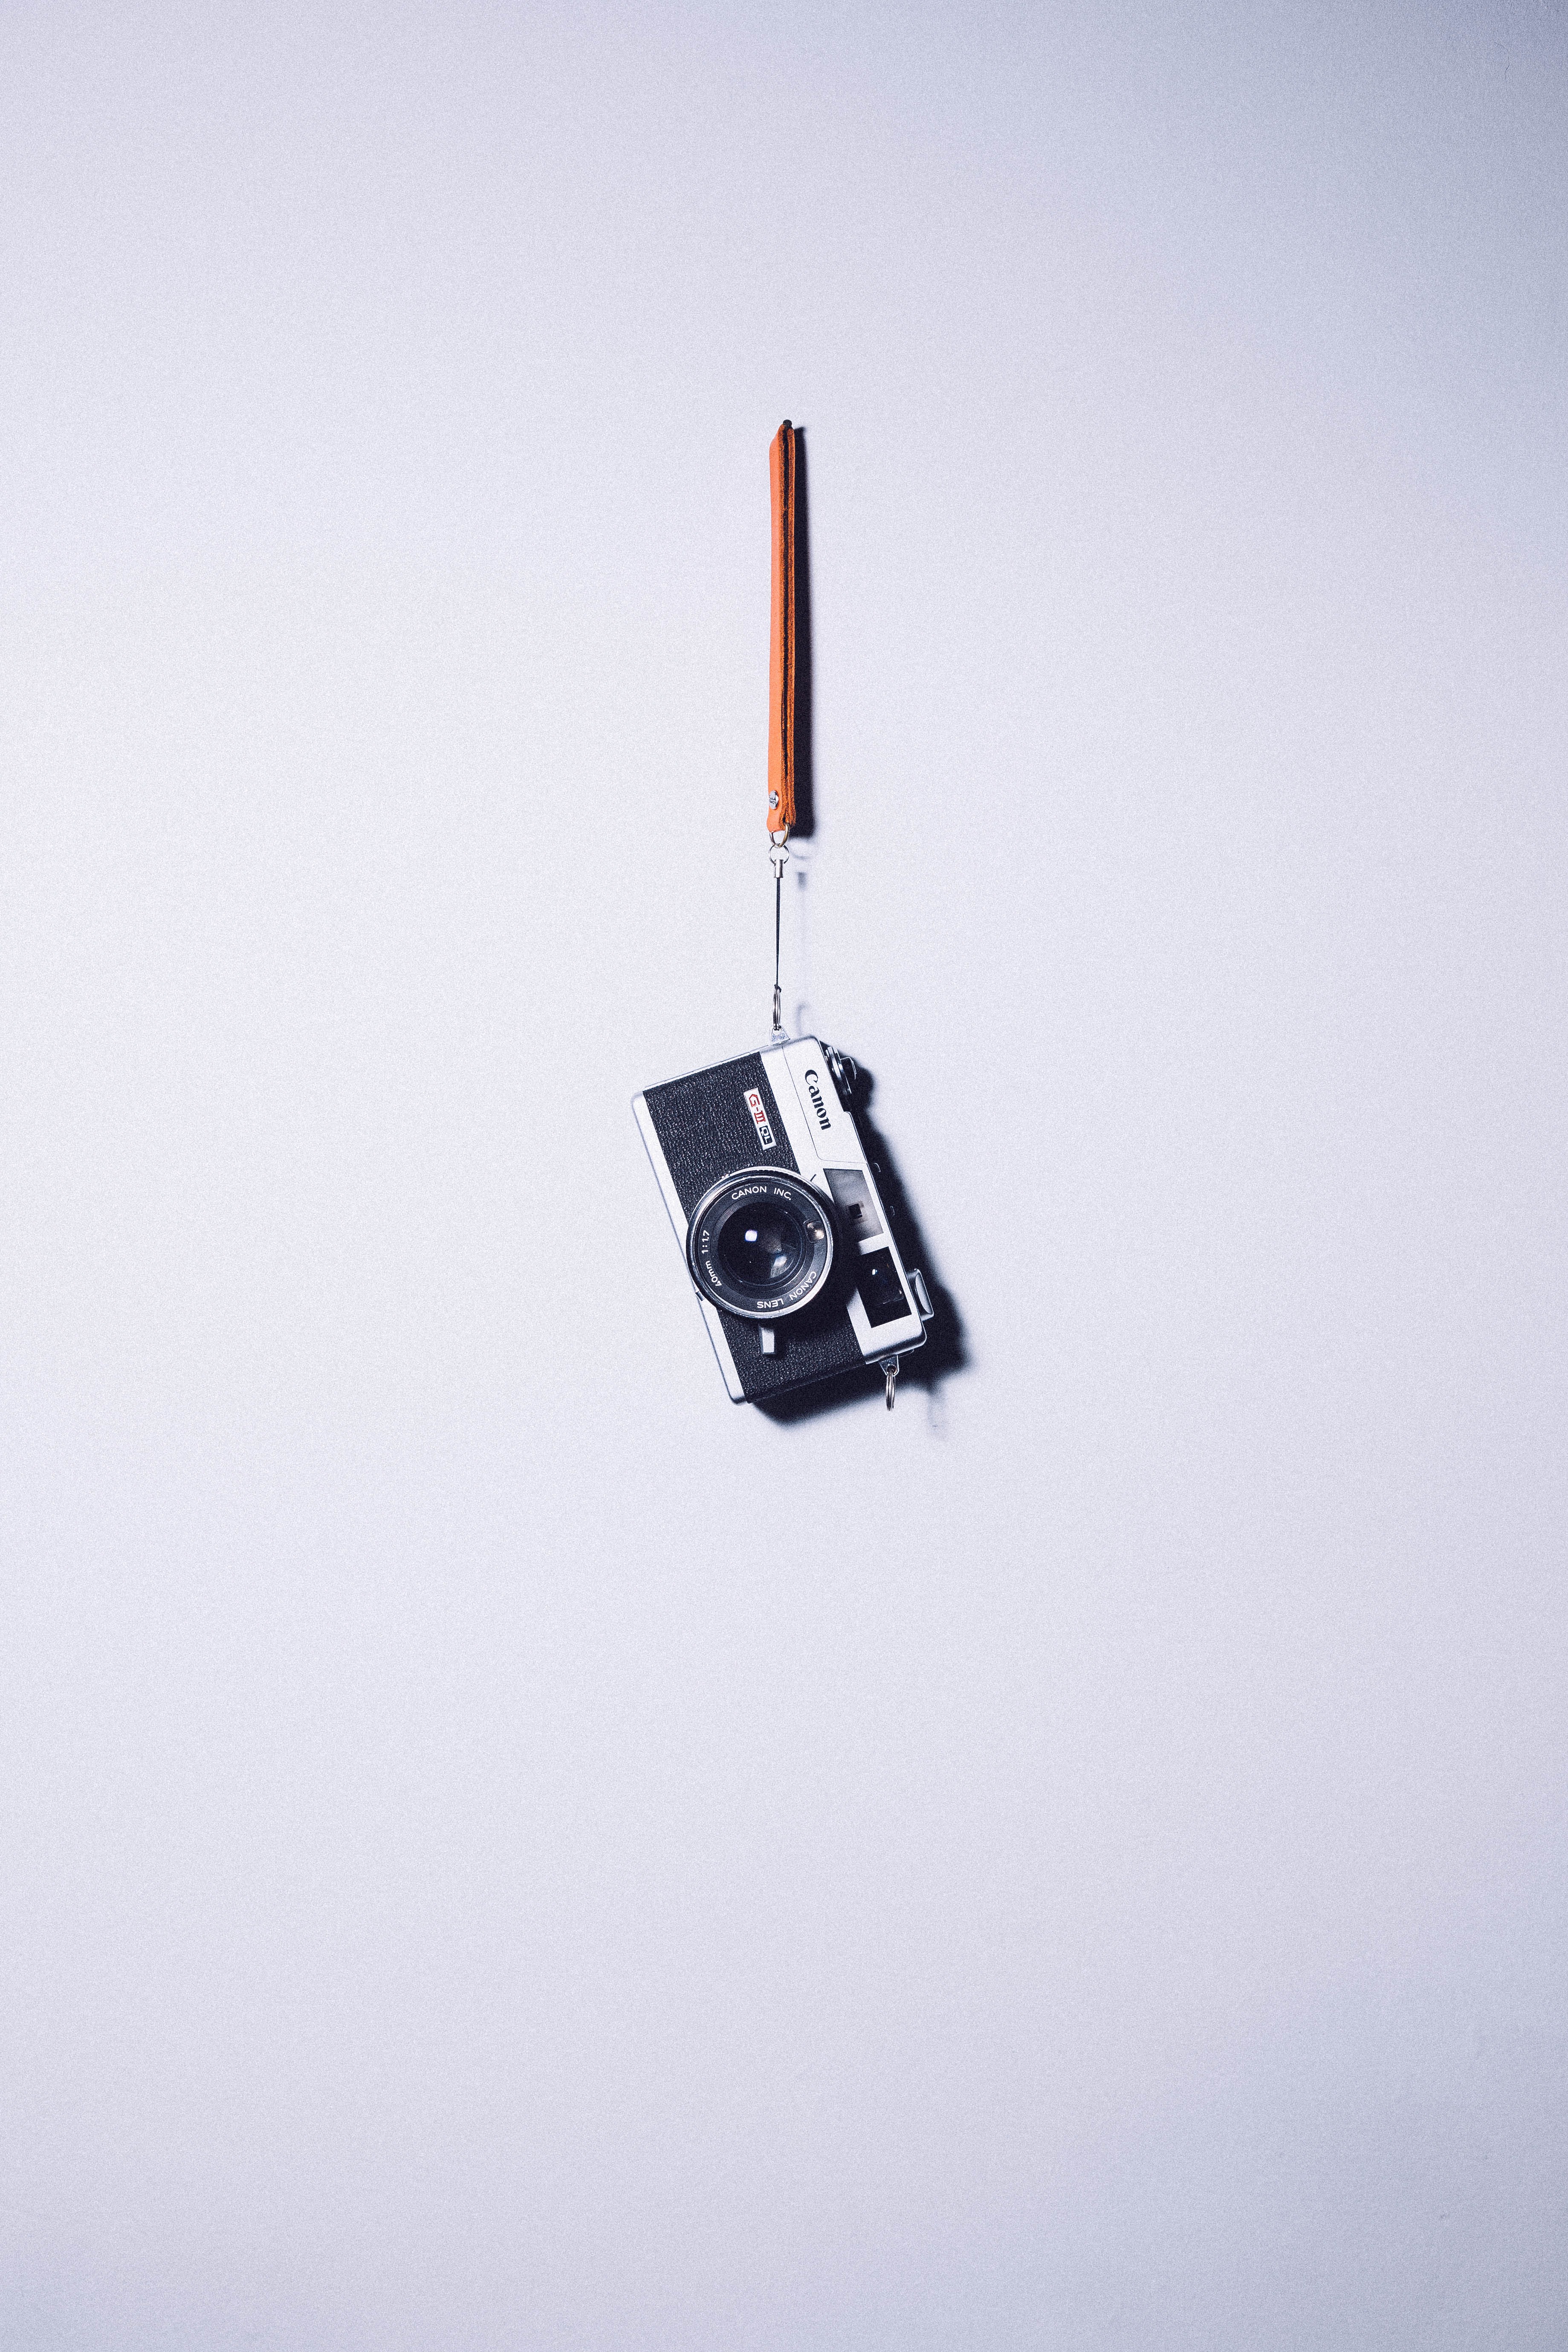
wing, technology, white, camera, photography, vehicle, lighting, digital camera, compact camera